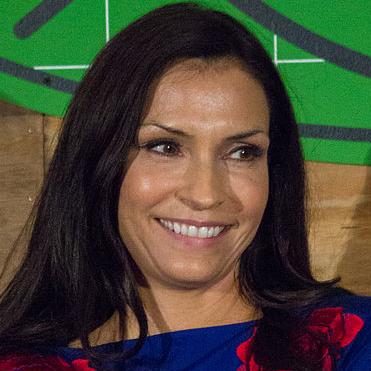
Age: 49